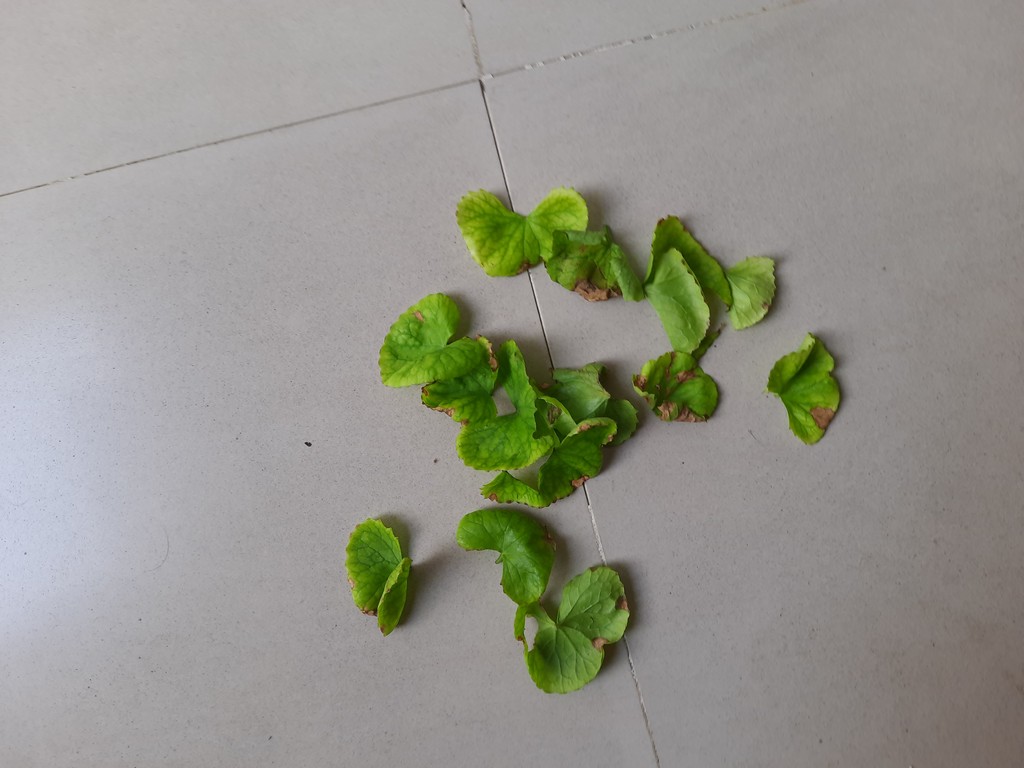
Label: Unhealthy